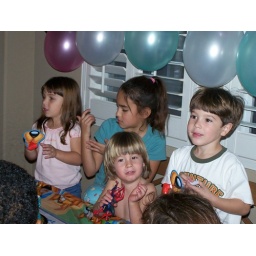
Cade and Kaya's birthday party. Kaya in blue shirt , karac and Cade.